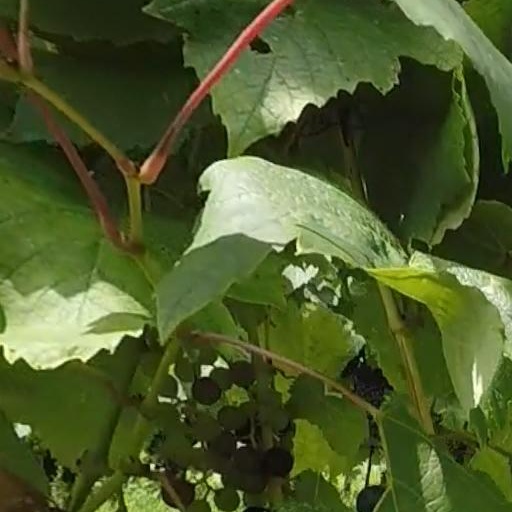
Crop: grape